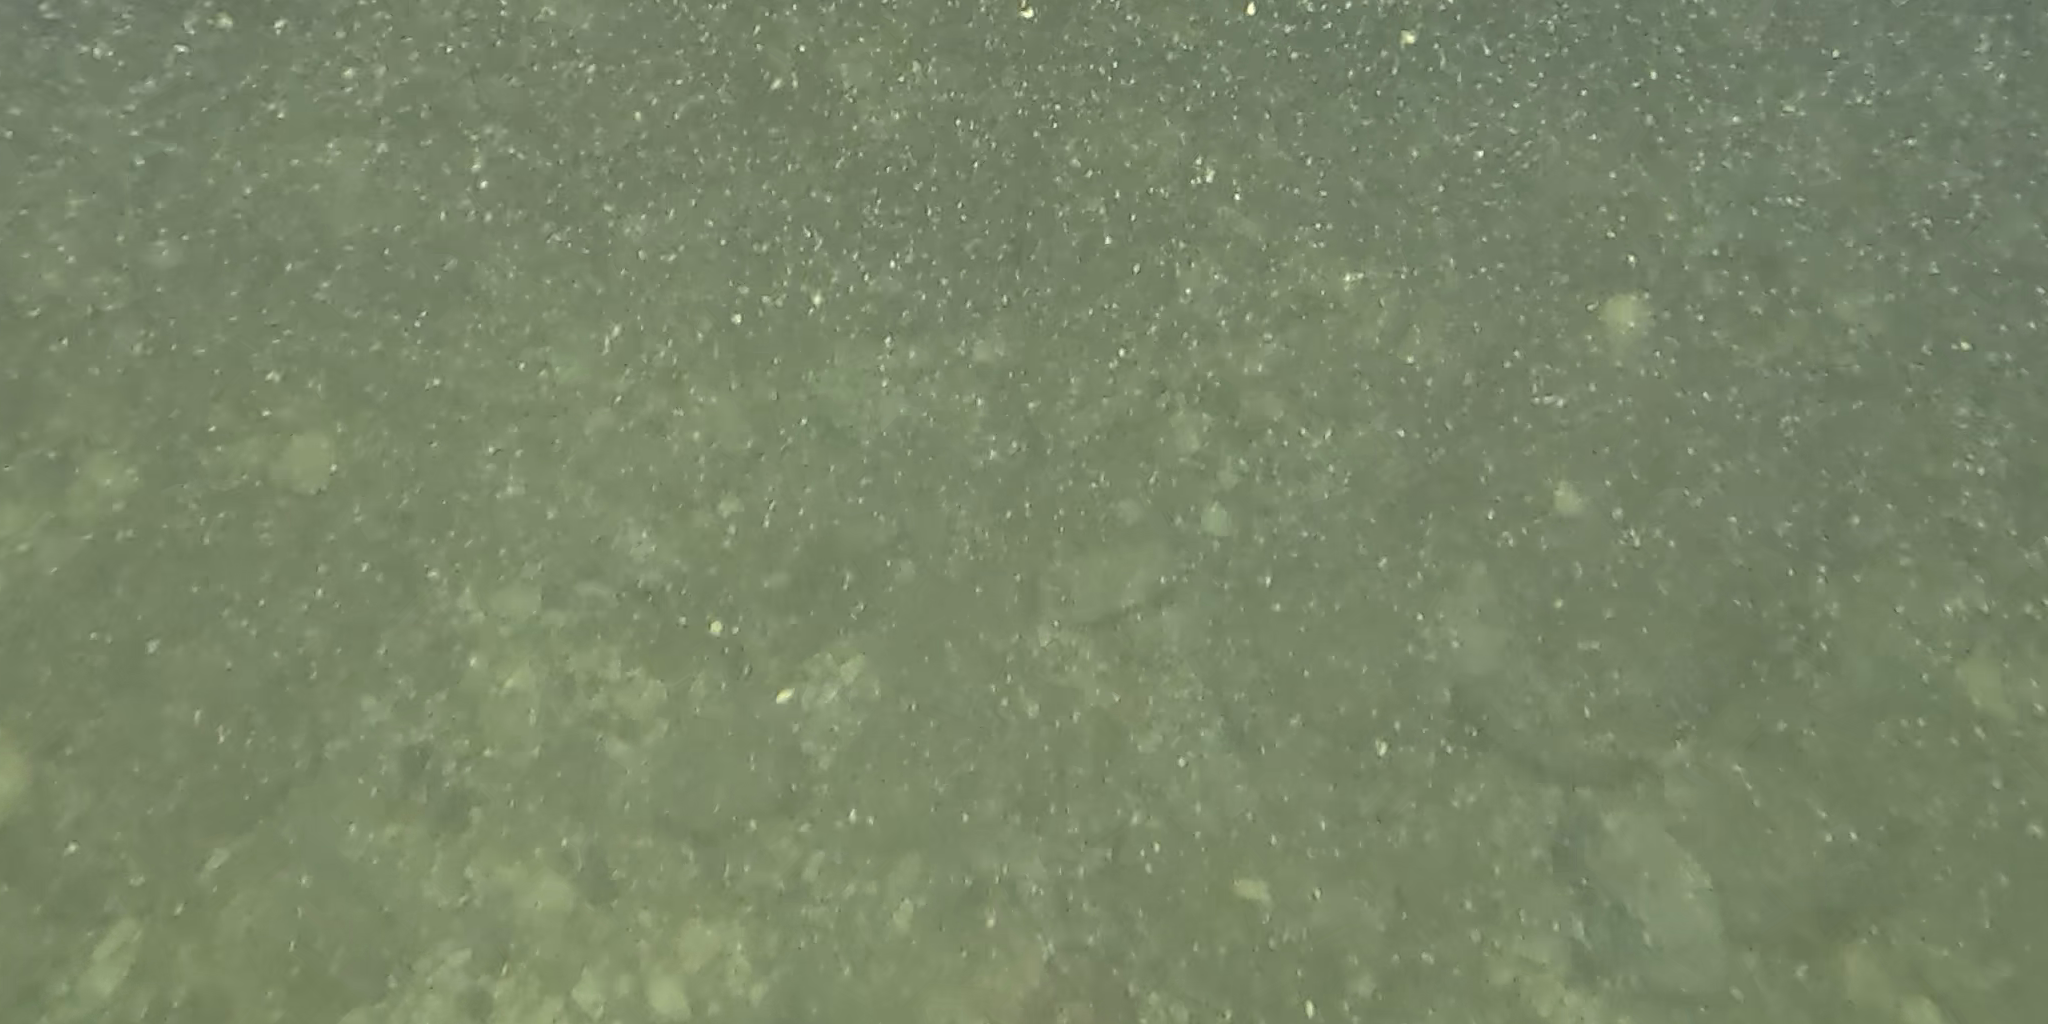
Seabed habitat: stone